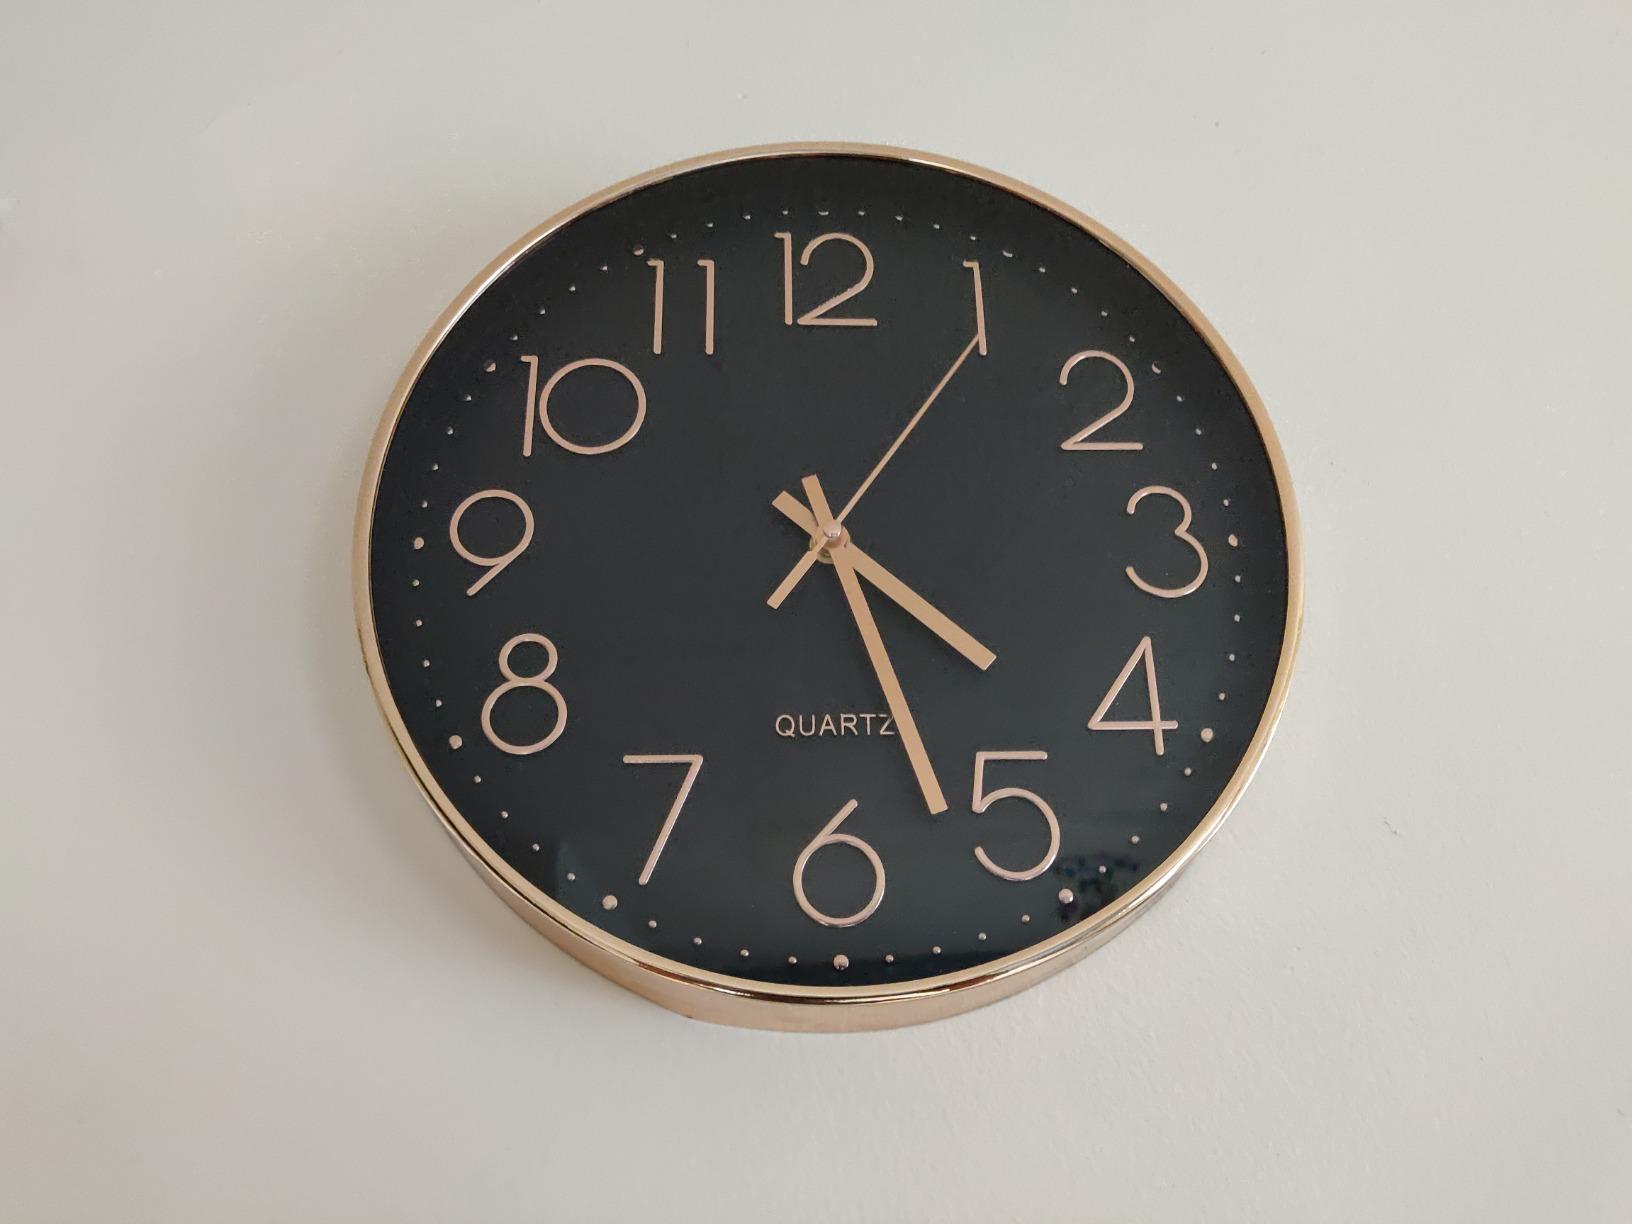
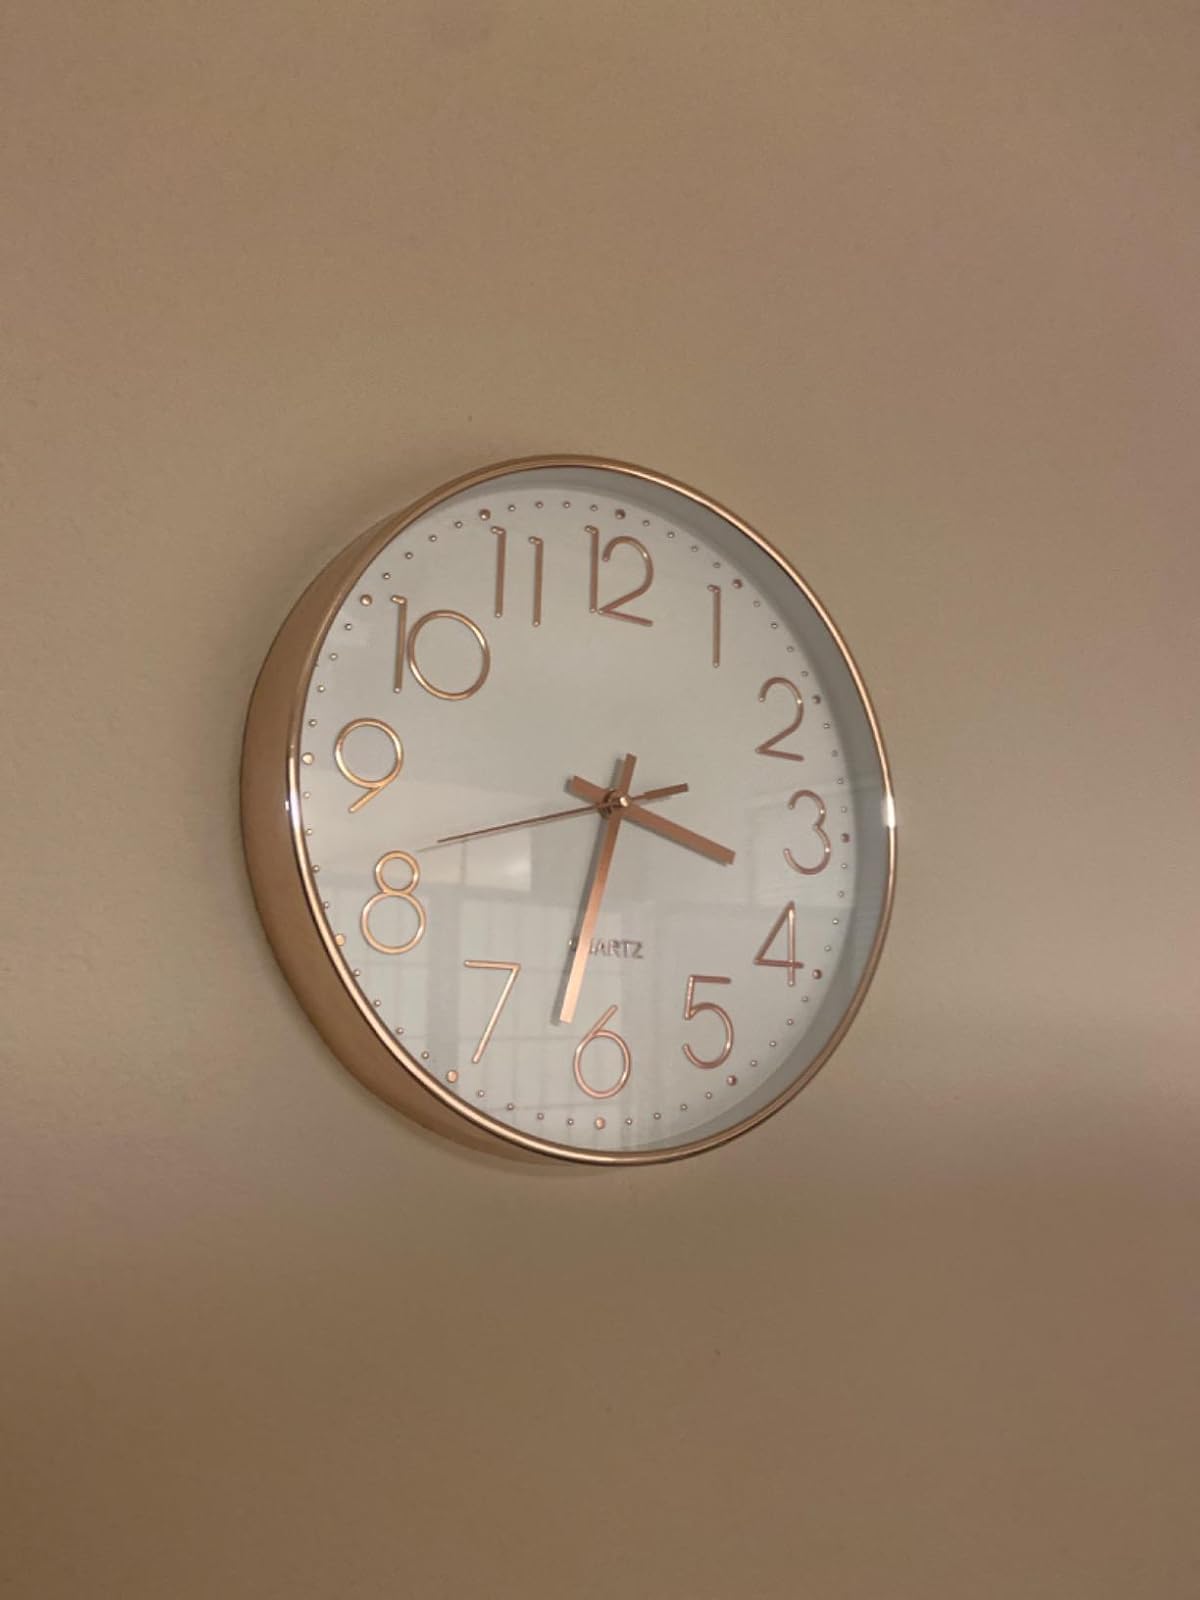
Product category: clock
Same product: no